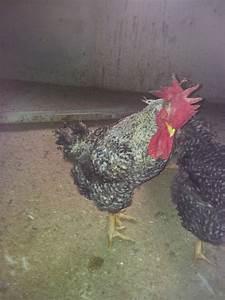
chicken